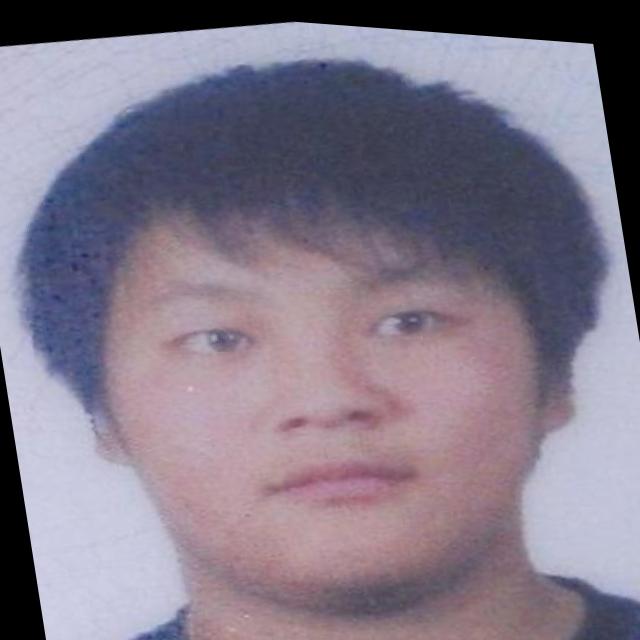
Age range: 13-20